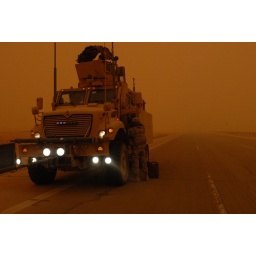
Soldiers stop along the road to refuel while travelling in Iraq's red air, Feb. 22.